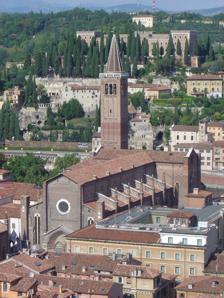
Building: Sant'Anastasia, Verona
Country: Italy
Year built: 1400
Church in Verona, Italy Church in Veneto, Italy Basilica of Saint Anastasia Basilica di Santa Anastasia View from the Torre dei Lamberti Location Verona , Veneto , Italy Denomination Catholic Website https://www.chieseverona.it/it/le-chiese/la-basilica-di-santa-anastasia History Dedication Peter of Verona Consecrated 1471 Architecture Style Gothic Groundbreaking 1290 Completed Unfinished Administration Diocese Roman Catholic Diocese of Verona The church of San Pietro da Verona in Santa Anastasia , better known as the basilica of Santa Anastasia , is an important Catholic place of worship that stands in the heart of the historic center of Verona ; it is located at the end of the decumanus maximus of the city in Roman times, near the point where the wide meander of the Adige river is crossed by the Ponte Pietra , where the two main traffic routes of the city, road and river, gravitate. It is the largest, most solemn and representative church in Verona, a reflection of a lively moment in the city's life, when the expansion and consolidation of political and economic institutions allowed the community, in synergy with the Scaliger rule, the Dominican clergy and the Castelbarco family, to make a considerable financial effort to build this important temple, a symbol of their power. The church represented the most important Gothic period for Verona. In the years immediately following its construction, it became a point of reference on which the designs of several other religious buildings were based, especially thanks to some innovations that St. Anastasia introduced into the plan, with the development of a wide transept and the articulation of the apsidal area into four chapels on either side of the presbytery , where the high altar is located, to the wall structure entirely in brick and to the new type of bell tower. The façade is unfinished, except for a majestic Gothic mullioned doorway that leads to a large interior divided into three naves by monumental cylindrical columns. On either side of the two naves are a series of chapels and numerous altars, the most famous of which is the Fregoso altar by Danese Cattaneo , praised by Giorgio Vasari . In addition, it is possible to admire paintings and frescoes by famous masters of Veronese painting and beyond, such as Pisanello , Altichiero , Liberale da Verona , Stefano da Zevio , Nicolò Giolfino , Giovan Francesco Caroto , Felice Brusasorzi , Francesco Morone , Michele da Verona and Lorenzo Veneziano . The beginning of its construction dates back to 1260, when the Dominican friars , who lived outside the walls of the city, received from the Bishop of Verona, Manfredo Roberti, the land on which to build the new church and convent. The construction of the great building began in 1290 and it took a very long time: it can be said that it was finished only in the 1440s, although the basic structures were already finished in the third decade of the previous century. The basilica was consecrated on October 22, 1471 by Cardinal and Bishop of Verona Giovanni Michiel , but minor works continued for more than two centuries, never reaching the completion of the main elevation. When the Dominican Order was suppressed in 1807, the temple was entrusted to the secular clergy , while the adjacent convent, now abandoned, later became the site of the Istituto Maffei . The basilica is the seat of a parish included in the vicariate of the center of Verona. Origins of the name The Basilica of St. Anastasia takes its name from a pre-existing Arian church from the Gothic period, dedicated by Theodoric to Anastasia of Sirmium . The church was later incorporated into another church building, dedicated to St. Remigius , from the Frankish period. The present basilica is named after the co-patron saint of Verona, St. Peter , a Dominican martyr who was killed on April 4, 1252, not far from Monza . The people of Verona have always called it by its former name, and so it is unanimously known even outside the city limits, because of the pre-existing church. History Origins View from the north in a print from 1877 It is believed that on the site of the present religious building there were already two Christian churches in Lombard times , built, according to tradition, at the behest of the Ostrogothic king Theodoric : one dedicated to St. Remigius and the other to St. Anastasia , a martyr of the persecution of the Christians under Diocletian , whose cult had spread from Constantinople to Verona around the 8th century. The site chosen overlooked the ancient decumanus maximus of Roman Verona, the urban extension of the Via Postumia . The earliest news of this first construction is contained in a diploma dated October 2, 890, issued by the King of Italy Berengar I , in which reference is made " ad ecclesiam Sanctae Anastasiae " about the city of Verona. After this testimony, there is no further documentation for a long period of time, and a second mention is found only in a deed dated May 12, 1082, concerning a donation in favor of Anastasius, " archipresbyter, custos et rector " of the church of Santa Anastasia, of a courtyard, a wine press and vineyards in Illasi , near the church of Santa Giustina. [ note 1 ] A subsequent decree of 1087 lists the many possessions the church had in the Verona area. Sources show that the collegiate of religious who worked in the church in the 12th century was very numerous and important, so much so that there are several documents that mention the priests at their head: for example, a contract informs that a certain Bonseniore held the office of archpriest in March 1114, while a few decades later Pope Alexander III issued a decretal to Theobald and the clerics of Santa Anastasia in Verona. A testament dated June 27, 1226, in which a certain Ricerio, a miller, bequeathed ten soldi for works " ad porticalia Sancte Anastasie ", suggests that the building was renovated at that time. These ancient sources do not reveal anything about the architecture of this early building, except that it had a choir, that there was a rectory on the outside, and that a portico had been built. Some historians believe that part of the wall of the Chapel of the Crucifix is a remnant of the ancient building, but this claim remains controversial. Arrival of the Dominicans and start of construction View from the east in a 1903 woodcut The arrival of the Dominicans in Verona can be dated between 1220 and 1221, when they served in the church of Maria Mater Domini, a building demolished in 1517 that stood near the Rondella della Baccola , just outside Porta San Giorgio . The Veronese congregation, which enjoyed an excellent economic situation due to donations, had built a convent so large that in 1244 it hosted the General Chapter of the Order. Their importance was such that in 1260 the Bishop of Verona, Manfredo Roberti, decided that they should settle in the city to build their own convent and church, to be dedicated to their confrere Saint Peter of Verona , martyred in 1252 and canonized by Pope Innocent IV . For this purpose, one third of the one thousand five hundred Veronese lire obtained from the sale of Maria Mater Domini to the nuns of San Cassiano was used to buy the land around the ancient Santa Anastasia and to finance the first construction works. Although a document dated March 20, 1280, which reads " in domo ecclesie sancte Anasasie " shows that the Dominicans were already involved in the new project, it took about thirty years after the abandonment of Maria Mater Domini before the actual construction began. It is probable, however, that even though the construction of the basilica had not yet begun, the construction of the monastery had begun in the meantime, and in the 80s it took on an essentially definitive character, modified only by some transformations that took place between the 14th century and the first half of the 15th century. The complex had four cloisters, the largest of which was called the "Cloister of the Dead" for its particular use, and several service rooms, including dormitories, the refectory, the studium with its library, and the main chapter. Construction of the new and current basilica began in 1290, at a time when traditional Romanesque architecture was being abandoned in favor of Gothic , the style in which the building was designed, and the Dominicans received a land grant from Bishop Pietro I della Scala, dated April 2, 1292, to widen the entrance to the church and open up the view. [ note 2 ] In the first years, work on the building continued apace, supported by numerous donations and legacies, especially from members of the Della Scala family, such as Alberto I , who left a thousand Veronese lire , Cangrande II and Cansignorio . To commemorate these donations, the coat of arms of the Della Scala family was painted on both sides of the ogival triumphal arch that leads to the apse where the high altar is located. Ark of Guglielmo da Castelbarco, an important patron of the building Many consider Guglielmo da Castelbarco, [ note 3 ] a friend of Cangrande I , to have been an ardent supporter of the construction, so much so that in his will, dictated in Lizzana on August 13, 1319, he ordered that his remains be buried in the church and that a thousand Veronese lire be spent on its construction. To the left of the present church, above the portico that once led into the monastery, there is still his sarcophagus , probably the work of the stonecutter Rigino di Enrico. An analysis of the building's materials suggests that at the time of Castelbarco's death in 1320, the apses , the high altar, the transept , the perimeter walls at least to half their final height, and the lower part of the façade had been completed. Nothing precise is known about the identity of the architect who designed the building. Some scholars have proposed Castelbarco himself as the one who conceived the building's structure, but more careful and comparative studies with other buildings have revealed parallels with the church of San Lorenzo in Vicenza and the church of San Nicolò in Treviso , which have suggested the same author. Leaving aside the one that identifies him precisely as Guglielmo da Castelbarco, there are several hypotheses about the name of the architect: the most accepted, also supported by Carlo Cipolla, is the one that attributes the project to two Dominican monks, friar Benvenuto da Bologna and friar Nicola da Imola, authors of other buildings that have many elements in common with the plan of Santa Anastasia, but no documents have been found on the subject. Detail of the floor, begun in 1462 to a design by Pietro da Porlezza, with the coat of arms of the Dominican Order in the center. In the second half of the fourteenth century, the decline of the Scaliger rule had a negative impact on the construction work, which slowed down considerably, although it was partially alleviated by the continuous donations from private individuals, which made it possible to complete the works by the end of the century. Once political peace returned to Verona thanks to the devotion to Venice , the work was able to proceed more quickly: the construction site benefited from a papal bull that granted indulgences to anyone who contributed to the maintenance of the building, and the Podestà and the Captain of the People obtained from the Venetian Senate a reduction in the taxes related to the construction. Documents show that in 1428 the work on the roof of the church was well underway, although it was still partially uncovered, and the construction of the façade, which was to be made of stone, was being considered. On August 12 of the following year, a new papal bull ordered that the congregation of Conventual Dominicans at Santa Anastasia be replaced by Reformed ones. In 1462, Pietro da Porlezza, cousin of the architect Michele Sanmicheli , began to oversee the paving of the floor. From the consecration to the present day 1807 plan of the monastery of St. Anastasia, with the four cloisters still perfectly preserved The basilica was solemnly consecrated on October 22, 1471, by Cardinal and Bishop of Verona Giovanni Michiel , although the building site remained open for more than two centuries, during which time the side chapels were added, but the façade was never completed. Between 1491 and 1493, Master Lorenzo da Santa Cecilia made the chairs for the new choir; in 1498, the stained glass windows of the central rose window and the side windows of the façade were installed. Between 1509 and 1517, as a result of the upheavals following the War of the League of Cambrai , Verona came under the control of the Holy Roman Empire , and it was in Santa Anastasia that the ceremony of submission to Emperor Maximilian I was held. When the city returned to the rule of the Serenissima , in 1522 the frames of the panels decorating the pilasters of the main door were laid, in 1533 the square in front of it was paved, and at Easter 1591 a telamon by Paolo Orefice was placed to support the stoup . Current appearance of St. Anastasia A plaque in the adjacent convent commemorates the visit of Pope Pius VI , who, returning from Vienna where he had met Emperor Joseph II , stayed in Verona from the evening of May 11, 1782 until the morning of May 13. Since the Bishop of Verona, Giovanni Morosini, was absent that day, the Pope stayed in the Dominican convent and, before leaving for Rome, celebrated Mass in Santa Anastasia. On March 19, 1807, at the behest of Napoleon , the Dominican Order was suppressed, thus ending its presence in St. Anastasia, where it had served for almost five centuries. It was then entrusted to the diocesan clergy and became a parish with the benefice of Santa Maria in Chiavica . A similar fate befell the adjacent convent, which, after its final closure, became the seat of the Istituto Maffei . Between 1878 and 1881, the building underwent an intensive restoration, during which the bell tower was consolidated, some of the marble of the main door was replaced and the altars of the chapels were repaired. Some of the paintings were also restored, although the results were not always satisfactory. In 1967 a new restoration intervention, which lasted throughout the 1970s, led to much more satisfactory results, while in 1981 the restoration concerned the frescoes of the Lavagnoli Chapel. In 2010 a new extensive restoration was completed, involving the entire basilica, and is considered one of the most important interventions ever carried out on a Veronese monument . Description Exterior View of Piazza Santa Anastasia, overlooked by the Ark of Castelbarco and the Church of San Pietro Martire. The exterior of the temple represents a fine example of Veronese Gothic architecture with Renaissance elements. The unfinished façade is characterized by various elements, among which a wide portal framed by a pointed marble arch , a central rose window and two biforas at the level of the aisles. On the extreme sides there are two buttresses that rise above the eaves line and are repeated on both sides up to the transept , where they are surmounted by hexagonal pinnacles whose function is to relieve the thrust of the vaults. The lateral elevations are divided in height into two architectural registers, corresponding to the wall of the aisle (the lower register) and the protruding part of the nave (the upper register): the lower sector, in addition to the buttress with pinnacle just described, is characterized by the protruding volumes of the chapels and high mullioned windows, partly closed. The upper sector has a series of oculi that allow light to enter the nave. On the façade of the right transept, there is a high trifora and, higher up, a large polylobate Gothic rose window. In the apsidal structures, also characterized by imposing buttresses, there are ogival windows. The eaves are decorated with Lombard ogival bands , from which the roofing of the building starts: the one that covers the nave, the transept and the choir is gabled , while the one that covers the aisles is single-pitched; the central apse is covered with a five-pitch hip roof . On the left, looking at the façade, there is the sepulchral ark where Guglielmo da Castelbarco lies, placed above an archway leading to an inner courtyard (of the present Music Conservatory). This is the earliest example of a monumental ark, known as a "canopy ark", which would inspire and be followed a few years later by the Scaliger Tombs , where the Della Scala family, princes of Verona in the 14th and 15th centuries, are buried. Behind the ark, there are three other early medieval arks of fine workmanship. Also on the left, next to Piazza Santa Anastasia, is the church of San Pietro Martire, used by the Dominicans during the construction of Santa Anastasia and now deconsecrated. Facade The unfinished facade The Dominican church is similar in structure to the Venetian Basilica of Saints John and Paul , which belongs to the same order and was built almost at the same time. The tiered façade, unfinished [ note 4 ] and mostly in brick, is divided into three bands corresponding to the interior naves. The central band is characterized at the top by a simple rose window , also unfinished, with an outer circular section and an inner part divided into six sections by means of two vertical supports. The mullioned portal dates back to the first half of the 15th century and belongs stylistically to the early Renaissance architecture , with strong Gothic elements. The lower part is occupied by the portal divided into two sections, surmounted by two ogival arches, the whole framed by the Gothic portal, spread by a series of five overlapping pointed arches. The arches are supported by five tall, light ornamental columns in red, white and black marble, the same colors found in the interior floor. The Gothic portal with the frescoed lunettes The main lunette has a representation of the Holy Trinity with the figures of St. Joseph and the Virgin Mary on either side. The Father is seated on a Gothic style throne with the crucifix between his knees and Christ at his side with a dove on his head. The figure is completed by a pair of angels above the Trinity. In the two smaller lunettes, the Bishop leads the people of Verona with the city's banner, and in the other, St. Peter the Martyr leads the friars with the black and white banner of the Dominicans. These frescoes seem to be largely lost today, despite a not very successful retouching during the restoration of 1881; the art historian Adolfo Venturi has recognized in these paintings the influence of the school of Stefano da Zevio , attributing them to some of his pupils. Statue of the Virgin and Child, placed above the central column of the portal The smaller arches rest on the architrave of the portal, which is decorated in bas-relief with six representations in chronological order of the life of Christ: the Annunciation, the Nativity, the Adoration of the Magi, the Way to Calvary, the Crucifixion and the Resurrection. On either side of the architrave are two statues, the left one of St. Anastasia and the right one of St. Catherine of the Wheel . In the center of the architrave, above the elegant column that divides the two doors and rests on a shelf, there is a statue, larger than those on either side, depicting the Virgin and Child of the Venetian school. The dividing column has three high reliefs on the front and two sides. Opposite is St. Dominic, with the star under his feet; on the left, St. Peter the Martyr, preaching to the crowd, with the sun below; and on the right, St. Thomas, towering above the moon, holding the Book of the Doctors of the Church, while instructing a young monk. Panel with the martyrdom of St. Peter. It has been suggested that the entire portal, like the floor, could have been made by Pietro da Porlezza in 1462. In support of this, Alessandro Da Lisca has observed that the marble work is so intimately connected to the interior that it forms a single work, like the terracotta protruding section, which in turn is inextricably linked to the wall of the church itself. Therefore, the wall, the protruding section and the marble portal would all be works of the 15th century. Contrary to what must have been the original plan, only two marble panels were placed on the façade, more precisely on the pilaster to the right of the portal, where they represent, in the first, the preaching of St. Peter the Martyr and, in the second, his martyrdom. Of the four pillars, only the first three, from the left, have two inscriptions on each of them. [ note 5 ] The first, fourth and sixth inscriptions refer to the miracles performed by the Saint, while the fifth refers to his martyrdom, so that the panels actually made correspond to the fifth and sixth inscriptions. These panels with their frames, which can be dated to the 15th century or the beginning of the next, were supposed to form a large framework that would have kept the existing portal intact. Finally, on either side of the central gable, there are two rows characterized by the long stained glass mullioned windows that run through the entire wall partition, closed outwardly by two buttresses. Bell tower Detail of the belfry and the roof of the bell tower. Near the left arm of the transept , at the top of the first apsidal chapel on the left, rises the imposing bell tower , of which little is known about its history. Seventy-two meters high and divided into six orders by white stone string courses , the Gothic tower has a pilastered shaft with recurring Lombard band decorations. The shaft of the bell tower ends in a belfry with four splayed triforas , one on each side, divided by columns with shaft, pedestal and capital of Tuscan order , and a balustrade of small white stone columns of elegant workmanship. From here, in turn, rises a conical spire in terracotta, intersected by slender white stone ogives . The style of the construction dates it to the 15th century, but it is possible that it was begun even earlier, at the same time as the apse . There is a document, now lost, dated January 15, 1433, by the notary Antonio of Cavagion (today Cavaion Veronese ), according to which the Dominican monks sold a house for 50 ducats and used the proceeds "for the construction of the bell tower". On three small stones set in the sides of the bell tower, the following inscription is carved in 15th century characters: "CHRISTUS REX | VENIT IN | PACE DEUS | ET HOMO | FATUS EST". According to the historian Ignazio Pellegrini, in 1555 the bell tower was struck by lightning and had to be restored. A similar event occurred in the following century, in 1661, forcing the Dominicans to spend two hundred ducats to repair the damage. The first five bells, in place since 1460, were in the key of Mi♭ minor and were recast several times over the centuries; the present concert was cast on August 12, 1839, by the Cavadini family "who had their furnaces at Bernarda, in Contrà de S. Nazar" and is in the key of C#. It also consisted of five bronzes weighing more than 45 quintals (15.61 - 10.89 - 7.85 - 6.41 and 4.52 quintals), which were tested on September 2 of the same month and consecrated the next day by Bishop Giuseppe Grasser. The Cavadini firm was again responsible for the production of an additional bell, called " sestina ", weighing about 3.13 quintals, which was added on May 31, 1840, to which three more bronzes (2.43 - 2.07 and 1.42 quintals) from the church of Santa Maria in Chiavica were added in 1923, bringing the total to nine. [ note 6 ] The Bell School of Santa Anastasia, founded in 1776, was the leading exponent of the art of Veronese bell ringing , and the names of the masters Pietro Sancassani and Mario Carregari are associated with it. Interior Plan of the church. 1. Fregoso Altar; 2. Manzini Chapel; 3. Bonaveri Chapel; 4. Pindemonte Altar; 5. Mazzoleni Altar; 6. Chapel of the Crucifix; 7. Centrego Altar; 8. Cavalli Chapel; 9. Pellegrini Chapel; 10. Presbytery; 11. Lavagnoli Chapel; 12. Salerni Chapel; 13. Sacristy and Giusti Chapel; 14. Chapel of the Rosary; 15. Organ; 16. Miniscalchi Chapel; 17. Altar of St. Raymond of Penyafort; 18. Faella Altar; 19. Boldieri Chapel. The interior seen from the nave towards the presbytery The interior of the church, rich in works of art, is divided into three naves covered with cross vaults . The naves are separated by two sets of six cylindrical columns in white and red Verona marble with Gothic capitals . The two pairs of columns behind the high altar bear the coat of arms of the Castelbarco family of Avio , with its rampant lion : the Trentino family was one of the most generous donors to the construction of the building, and in particular Guglielmo di Castelbarco, former podestà of Verona, wanted to tie himself to the basilica by building the aforementioned funerary ark on the side of Piazza Santa Anastasia, a precursor of the Scaliger Tombs . The interior seen from the nave towards the counter-facade The floor plan is organized in the form of a Latin cross , thus presenting a large transept in front of the choir. The large apsidal area is divided into five apses , separated by plastered and frescoed Gothic pilasters ending in capitals. The central apse contains the presbytery and the high altar, while the side apses contain noble chapels, from right to left those of the Cavalli, Pellegrini, Lavagnoli and Salerni families. The walls of the longitudinal arm of the basilica are largely frescoed and enriched with altars, chapels and funerary monuments of illustrious Veronese citizens; as soon as one enters, on the wall to the right of the main entrance, there is a bust of Bartolomeo Lorenzi, a Veronese poet, placed at the behest of Ippolito Pindemonte , Marcantonio Miniscalchi, Silvia Curtoni Verza and Beatrice d'Este . The interior receives sunlight through large windows and a rose window placed above the portal. Ribbed cross vaults of the nave The floor is still the original one, supposedly made by Pietro da Porlezza in 1462. It is made of marble in three colors: white Istrian , black basanite , recalling the robes of the Dominicans, and red, recalling that the church is dedicated to St. Peter the Martyr of Verona. The most elaborate parts are found in the nave and the transept, and in the center of the latter there is a rose window with the black and white rayed shield, the symbol of the Order. Neither the ancient chapels nor the sacristy show any traces of the ancient floor. Also traditionally attributed to da Porlezza is the red Veronese marble stoup located near the side entrance. Stoup by Paolo Orefice Stoup attributed to Gabriele Caliari Two characteristic elements of the interior are the stoups, next to the first columns, supported by statues of two mustachioed hunchbacks, the first with his hands on his knees and the second with one hand on his head, in a pose expressing concern. The hunchback on the left, placed in 1491, is attributed to Gabriele Caliari, father of Paolo known as the Veronese ; the second (also called Pasquino, because he entered the Basilica on Easter Sunday 1591), believed by many to be the work of Paolo Orefice, is made of red Verona marble. In the fifth bay of the left nave there is a pipe organ built in 1625 in Baroque style, with a balustrade and gilded columns. The mechanical part was made by Giovanni Cipria from Ferrara, while the wooden part was made by Andrea Cudellino. Domenico Farinati restored it in 1937, reusing the 16th-century case and choir, while in 1967 it was overhauled and electrified by the Organaria di Padova. The instrument has tubular-pneumatic action and has two 61-note manuals and a 32-note concave-radial pedal; it has 30 stops , including two mechanical ones. Organ case in the chancel Phonic arrangement I - Grand Organ Principal 16' Principal 8' Claribel 8' Vox Humana 8' Bourdon 8' Dulciana 8' Flute 4' Octave 4' XV 2' Mixture 4 rows Trumpet 8' II - Swell Organ Bourdon 16' Principal 8' Viola 8' Voix Céleste 8' Flute 8' Flute 4' Octave 4' Nasard 2.2/3' Flageolet 2' Hautboy 8' Pedal Contrabass 16' Sub Bourdon 16' Bourdon 8' Octave 8' Bass 8' Violoncello 8' Gamba 8' Trumpet 8' Apsidal area The area beyond the transept is divided into five apses where four chapels and, in the central one, the chancel with the high altar are located. They are described below from right to left. Cavalli Chapel (8) Cavalli Chapel, fresco depicting the Adoration of the Virgin, by Altichiero The Cavalli Chapel, on the right side of the apse, is dedicated to St. Jerome , but was originally named after St. Geminianus ; it is first mentioned in a document concerning a donation made by Giacomo, Nicolò, and Pietro, nobles of the Cavalli family, in 1375. On the right is the Adoration , the only certain work by Altichiero in Verona, [ note 7 ] who perhaps painted it after his return from Padua , just before 1390, although some scholars date it to 1369 on the basis of a document found in the Veronese archives. In the painting, which represents an ancient feudal tribute, noble knights kneel before the throne of the Virgin placed in a Gothic temple. The painted arches show the noble coat of arms of the Cavalli family on the keystone . Below the fresco is the tomb of Federico Cavalli, made of red Veronese marble and enriched by a lunette containing a work by Stefano da Zevio from the first half of the 15th century. On the listel of the marble case, which is divided on the exposed sides, is an inscription as follows: “S. NOBILIS 7 EGREGII VIRI FEDERICI . 9 EGRE | GII VIRI DNI NICOLAI DE CAVALIS SVORVMQ . HEREDVM QVI SPIRITVM REDIDIT ASTRIS - ANO DNI M . CCC. LXXXX | VII MENSIS SEENBRIS." The walls are also decorated with other frescoes: The Virgin and Child , St. Christopher , and the most valuable one, the Miracle of St. Eligius of Noyon , all three attributed to Martino da Verona , a painter who died in 1412. On the left is the fresco of the Baptism of Jesus , attributed to Jacopino di Francesco, a Bolognese painter of the first half of the 14th century, considered one of the fathers of Po Valley painting. The altar is adorned by an altarpiece painted by Liberale da Verona , in a richly carved and gilded frame. Pellegrini Chapel (9) See also: Pellegrini Chapel (Santa Anastasia) and Saint George and the Princess Pellegrini Chapel The Pellegrini Chapel, to the right of the apse, belonged to the family of the same name, an important Veronese family that was ennobled by the Della Scala dynasty. The chapel is most famous for containing what is considered Pisanello 's masterpiece, S. George and the Princess , frescoed on the outer wall above the entrance arch between 1433 and 1438. In this work, the late Gothic painter, who worked in the court society, evokes with a sharp and elegant technique a fabulous and chivalrous world. Also noteworthy are the 24 terracotta reliefs by Michele da Firenze, dated 1435, depicting various subjects, including scenes from the life of Christ , figures of saints and the patron Andrea Pellegrini. Inside, leaning against the left wall of the chapel, there is a marble sarcophagus, decorated with the noble insignia of the Pellegrini family and decorated with sculptures, in which Tommaso Pellegrini, who enjoyed special favor at the Scala court, is buried. On the upper listel there is an inscription in a single line that reads: "SEPVLCRUM NOBILIS VIRI. D. TOMAXII DE PEREGRINIS ET SVORVM HEREDVM QVI OBIT XVI IVNII MCCCLXXXXII". The architectural design is attributed to Antonio da Mestre, while some of the frescoes, particularly those depicting Pellegrini kneeling before the Virgin and Child and various saints, are attributed to Martino da Verona . Also on the left is the tomb of William of Bibra, German ambassador of Frederick III to Pope Innocent VIII , who died in Verona in 1490 on his return from a diplomatic mission in Rome. Presbytery (10) The presbytery with the high altar The presbytery is raised a few steps above the rest of the basilica and occupies the entire area of the high apse , preceded by a square bay covered by a cross vault ; on the right wall is the Last Judgement , attributed to Turone di Maxio , while on the left wall is the monument to Cortesia Serego, a condottiere in the time of the Scaligeri . The high altar , dedicated to St. Peter the Martyr , is made of light yellow marble and was built and consecrated in 1952; previously it was made of a red stone that was later placed at the base of the modern altar. In the center of the altar is a simple marble tabernacle , placed on March 22, 1529, at the behest of Alessandro dal Monte, who paid for it; above it is a large painted wooden crucifix. The apse is polygonal and is lit by five high arched monoforas , closed by polychrome stained glass from 1935, depicting, from left to right, St. Thomas , St. Catherine of Siena , St. Peter the Martyr , St. Rose of Lima and St. Dominic de Guzmán . The central monofora was temporarily closed because an altarpiece depicting the titular saint, which no longer exists, was placed above it. On the triumphal arch is the coat of arms of the Della Scala family, who contributed significantly to the financing of the construction of the apse. Monument to Cortesia Serego Monument to Cortesia Serego To the left of the presbytery is the monument to Cortesia Serego, an interesting work for its mixture of sculpture and painting. The cenotaph consists of a central core in which the figure of Cortesia on horseback, wearing armor and holding the staff of command, stands out. Horse and rider are placed above the sarcophagus, which is divided into seven niches, five at the front and two at the sides, and the whole is set within a heavy stone curtain. Above the curtain are the coat of arms of the Serego family and the figure of the Archangel Gabriel. The monument rises from a panel bordered by a flowering branch and is well integrated with the other representations inserted in the large frieze in shades of grey that frames the scene, the latter characterized by the presence of noble coats of arms and heads of Roman emperors; among the representations just mentioned, in the center of an elaborate urban setting, there is an Annunciation inserted in a mandorla , in which the Eternal Father finds space surrounded by a cloud of angels, while below are the two Dominican Saints Peter and Dominic , surmounted by two angels bearing their symbols. The base of the monument represents a frescoed velarium reminiscent of a millefiori tapestry. The work was commissioned by Cortesia Serego's son, Cortesia the Younger, who wrote a will in 1424 in which he asked to be buried and commemorated with a monument in Santa Anastasia, although in 1429, in a new document, he wrote that the monument erected would be in memory of his father. It was probably sculpted by a Tuscan who had moved to Veneto for years: Pietro di Niccolò Lamberti, but some authors attribute its execution to Nanni di Bartolo , while the frescoed part could be by Michele Giambono , a Venetian artist. Lavagnoli Chapel (11) Lavagnoli Chapel, with the fresco cycle Crucifixion and Blessing St. James and Apotheosis of the Lavagnoli Family , attributed to Gian Maria Falconetto . The chapel is dedicated to St. Anne , although until the 15th century the titular saint was St. John the Apostle ; the earliest record dates from a testament dated January 19, 1480, in which a canon arranged to be buried there. [ note 8 ] Inside, leaning against the right wall, is a sarcophagus containing the remains of Angelo and Marsilio Lavagnoli, adorned on the sides by two children holding the noble insignia of the Lavagnoli family, which had acquired ownership of the chapel in 1480. On the sarcophagus is carved in Roman characters an inscription that reads: "ANGELO, LAVANEOLO, AVO, MARSILIOQ. / PATRI. EX. VTRIVSQ. TESTAMENT / ANGELVS, ET IOANNES FRES. LAVA. / F. C. M. D. LXXX." The chapel originally had a Baroque altar, now lost, as well as the altarpiece by Francesco Fabi, which was moved to the Giusti Chapel. The extensive restoration of the complex, carried out between 1879 and 1881, also affected this chapel: the Baroque altar in the center of the chapel was removed, but the old large windows were reopened to allow light to enter the interior. The restoration also made it possible to rediscover some of the frescoes that decorated the side walls: those on the right were almost completely destroyed to allow the construction of the Lavagnoli funerary monument, while those on the left were preserved. These are a cycle of frescoes intended to celebrate the power of the family, depicting episodes from the life of St. John the Evangelist , interspersed in the center of the left wall with a Crucifixion and a Blessing St. James and the Apotheosis of the Lavagnoli family . The latter are the work of a young Gian Maria Falconetto (who probably painted himself), while the rest of the cycle is by an unknown author, although the clear Mantegnesque origin of the paintings has allowed attribution to Francesco Benaglio or Michele da Verona . Salerni Chapel (12) Salerni Chapel, with the sarcophagus of Giovanni Salerni and frescoes by Stefano da Zevio The chapel was designated as his burial place in the testament of Giovanni Salerni, a member of a wealthy Verona family, written on October 25, 1387. His father Dolcetto had already ordered his burial penes ecclesiam Sancte Anestaxie . Later the chapel passed to the Arte dei Molinari e dei Mugnai and then to the Dominican convent. On the left, there is a funerary monument, built in a style that can be dated to the end of the 14th century, which contains the remains of Giovanni Salerni, founder of the Veronese branch of the family, who arrived in the city after being expelled from Pistoia , as the epitaph states; at the top of the pointed arch there is the coat of arms of the Salerni family, surmounted by a helmet. The chapel preserves a series of frescoes painted between the end of the 14th century and the first half of the next. On the left are votive paintings by Stefano da Zevio , while on the right are others attributed to Bonaventura Boninsegna, a disciple of Giotto , including the Virgin among the Saints ; at the far end on the right is another votive fresco by Giovanni Badile , namely St. James presenting a member of the Maffei family to the Virgin . This chapel also underwent a major restoration during the nineteenth century, when the old windows were restored and the murals were cleaned and freed from the plaster that covered them. Right aisle Listed below are the altars and chapels located on the right aisle, from the entrance to the apsidal area. Fregoso Altar (1) Fregoso Altar, made by Danese Cattaneo The first altar encountered, on the right wall of the nave, is the Fregoso Altar. Dating from 1565, it stands where the Chapel of Santa Croce once stood, the first site of the tomb of Giansello da Folgaria. The altar, dedicated to the Redeemer (hence also known as the "Altar of the Redeemer"), was built in memory of the captain of the Venetian army, the Genoese Giano II Fregoso , who died in 1525, and was commissioned by his son Ercole to the Carrarese sculptor Danese Cattaneo , a disciple of Sansovino . Some scholars have suggested that the design and contours of the artifact were provided by Andrea Palladio , a friend of Cattaneo's, but debate on the matter has not reached a unanimous resolution. The altar was also celebrated by Giorgio Vasari in his most famous work, Le Vite . [ note 9 ] He also provides a detailed description of the altar, focusing on the family coat of arms placed on the pediment , marked with the motto " potius mori quam scedari " and adorned with two putti . The configuration of the altar resembles that of a triumphal arch with four free-standing columns of Corinthian order . Between the two columns on the left is a statue representing the condottiero , while on the right is another representing Military Virtue . The central statue, set in an aedicule , represents Christ the Redeemer , and on the pedestal is carved an inscription attesting to the authorship of the work by Danese Cattaneo: "ABSOLVTVM OPVS AN DO M D LXV DANESIO CATANEO CARRARIENSI SCVLPTORE ET ARCHITECTO". Above the entablature , there were two other statues with allegorical themes: Fame and Eternity . In front of the altar, the family tomb was excavated, surmounted by an oval stone on which the following epigraph was engraved in a single line: "HERCVLES FREGOSIVS IN QVO SVA POSTERORVMQ HVMANARENTVR OSSA M. P. C." On the wall is a herm set in memory of Abbot Bartolomeo Lorenzi. Manzini Chapel (2) Manzini Chapel, with the altar dedicated to Saint Vincent Ferrer The altar is dedicated to Vincent Ferrer , one of the most important Dominican saints, and is therefore called the "Ferrer altar." Its construction was ordered by Gian Nicola del fu Bartolomeo "da Manzinis" in his will of October 15, 1482, in which he also ordered the construction of his tomb, to which he assigned an annual dowry of 25 lire. The altarpiece depicting St. Vincent Ferrer resurrecting a child is the work of Pietro Rotari , while the surrounding band is the work of Pietro da Porlezza, who took on the task around September 1485. Around it are frescoes attributed to artists of the Mantegna school. Among the subjects depicted in the niches are St. Andrew , St. Lawrence the Martyr and St. Thomas Aquinas , in the center are devotees at prayer and above, in the lunette , saints surrounded by angels. At the top, forming a frame around the lunette, are profiles of Caesars and effigies of biblical figures. According to the will of Gian Nicola's widow, the altar was originally adorned with the noble coats of arms of the Manzini and Maffei families and was dedicated to the Holy Trinity. Inside is the sarcophagus, the work of an anonymous sculptor, of the Corsican Francesco Maria Ornano, a member of the Ornano family, who died in Vicenza in 1613. In 1700, the heirs of the family gave it to the devotees of St. Vincent, who later commissioned the Rotari altarpiece. On the right of the altar, on a wall, there is a small monument to Vincenzo Pisani, podestà of Verona in the second half of the 18th century, made by Giovanni Angelo Finali to a design by Adriano Cristofali . Bonaveri Chapel (3) Bonaveri Chapel Also known as the "Bevilacqua-Lazise Altar", or the "Altar of the Immaculate Conception", it was originally dedicated to Mary Magdalene and was owned by the Bonaveri family, together with the associated tomb, as it was built with the bequest of Pietro Bonaveri. On August 3, 1590, the convent sold it to Ottavio and Alessandro Bevilacqua for 300 ducats , and the Bonaveri coat of arms was replaced by that of the Bevilacqua family. The bas-reliefs in the vault date from the late 15th century, while the lunette fresco is by Liberale da Verona , set in a curved tympanum . The sculptural group of the altar of the Immaculate Conception , Immaculate Conception with St. Anthony of Padua and St. Joseph , is a work traditionally attributed to Orazio Marinali of Bassano and was brought here in the early 19th century from the Oratory of the Conception in the former church of Santa Maria in Chiavica ; the jambs and the arch are in marble with very fine carvings of the 16th century, possibly the work of Pietro da Porlezza. On the sides of the chapel are frescoes by Liberale da Verona (c. 1490), rediscovered and restored in the late 1960s. In these paintings, done in grisaille technique, there are five figures of saints (on the left and from above Peter the Apostle , Peter the Martyr , Lucy , on the right Paul and Dominic ) and two with an unknown subject, all placed at the side of a lunette in different registers, in which there is a Pietà surmounted by the large painting of the Chorus of Angels . Pindemonte Altar (4) Pindemonte Altar; the altarpiece is by Giovan Francesco Caroto Dedicated to St. Martin , it was built in 1541 at the behest of Flavio Pindemonte, as can be seen from the inscription on the family tomb on the right wall: "FLORIVS PINDEMONTIVS || NOBILITATE PRAEFVLGENS || JOANNI VENETORVM || MILITVM DVCTORI || INCLITO AC DESIDERATO || CARISS. FRATRIBUS || AEDEM HANC POSVIT || CVM SEPVLCRO || M D XLII." The altar, an imitation of the front of the Gavi Arch , a Roman monument in Verona, was made by a stonecutter whose name is known only as Francesco. The large red marble sarcophagus in which the Bishop of Verona, Pietro della Scala, was buried, with a cross carved in relief, serves as an altar. In 1828, the poet Ippolito Pindemonte was also buried in the same altar, together with his family members Fiorio and Giovanni. The altarpiece, a late work by Giovan Francesco Caroto dated 1542, depicts St. Martin giving his cloak to a poor man, with the Virgin in glory , in which one of the famous sunsets by the Veronese painter can be seen. [ note 10 ] Caroto was a pupil of Liberale da Verona , from whom he derived formal and chromatic tendencies, but he was also influenced by Mantegna ; his brother Giovanni collaborated with the historian Torello Saraina on a work aimed at rediscovering the city's antiquities, which suggests his contribution to the inspiration of the stonecutter for the Roman arch. On the sides, in niches surmounted by an entablature, are two statues of St. John the Evangelist and St. Dominic , dating from the 18th century, and on the wall is a small monument in honor of Isotta Nogarola . Mazzoleni Altar (5) Mazzoleni altar, with the altarpiece of Saint Rose of Lima , painted by Giovanni Ceffis. Also known as the "Altarpiece of Saint Rose of Lima", it is a Baroque altar considered by Carlo Cipolla to be of no particular historical or artistic importance, but recently reassessed. As indicated on a pedestal next to the Mazzoleni family coat of arms, the altar was made in 1592. On the right is the tomb of the family that commissioned it, built in 1602, where the brothers Giacomo, Bartolomeo and Francesco are buried. At first, in the 17th century, it was dedicated to St. Raymond of Penyafort , but by the middle of the next century it was named after St. Rose of Lima , who was beatified by Pope Clement IX in 1668 and was the first saint canonized in South America. The altar consists of two freestanding Ionic columns in red marble enclosing an aedicule surmounted by a curvilinear tympanum . It has been speculated that the architectural design is the work of Paolo Farinati or his workshop. The altarpiece was originally the one now in the altar of St. Raymond, begun by Felice Brusasorzi ; the present one, depicting the titular saint, is the work of the Veronese artist Giovanni Ceffis, who created it between 1668 and 1688. Behind the altar is a reliquary consisting of a series of crystal shrines. Chapel of the Crucifix (6) Chapel of the Crucifix. At the end of the right wall of the nave, just before the transept, there is a small chapel with a cross vault, entered through a semicircular arch . On the outside, there are decorations believed to date back to the 13th century, but which, according to the Veronese historian Simeoni, are not remains of the ancient church, [ note 11 ] a position not shared by all. Other authors, such as Carlo Cipolla, see in this chapel the remains of a 13th-century building that had nothing to do with the present structure, but which, for unknown reasons, had to be preserved: the former church of Santa Anastasia, a position not supported by any historical or architectural evidence. Returning to the interior, the chapel has a typical 13th-century layout: at the front, there is an arch and columns that are a fine example of 15th-century Veronese ornamental sculpture. Noteworthy are the elaborate sculptural details representing leaves, flowers, fruits and animals. Less rich in details is the sculpture of the monument, which is in an older style, closer to that typical of the 14th century. The sepulchral monument that now stands on the wall used to stand where the altar of Fregoso now stands. The inscription in 14th-century Gothic letters on the upper listel of the ark reads: "S.IOANNIS.DCTI.IANEXELLI.DNI.BERTOLDI.QUI.FVIT.FOLGARIDA.DE.CLAVICA.VERONE". The deceased buried here, Gianesello da Folgaria, wrote his will on November 10, 1427, and on that occasion he left bequests for the construction of the roof of the basilica, for the construction of a chapel and an altar. In addition to Gianesello's tomb, the chapel also contains the remains of Francesco Pellegrini, who oversaw its restoration in 1484. The Burial of Christ , made of painted tuff by Filippo Solari, is in the Gothic style. On the base there is a bas-relief carved with eight apostles. The wooden crucifix, hence the chapel's name, is a 15th-century work, while the altar was designed by Ludovico Perini in 1719, commissioned by Bartolomeo Pellegrini. The baptismal font is made of red Verona marble . Centrego Altar (7) Centrego altar, with the altarpiece by Girolamo dai Libri . The Centrego Altar (named after the family that commissioned it) was built between 1488 and 1502 in the Renaissance style , at the behest of Cosimo Centrego, as can be read from the inscription on the ark: "COSMAS CENTREGVS VIVES DICAVIT." Dedicated to St. Thomas Aquinas , it is located opposite the sacristy, on the right wall of the transept. To make it, part of the large central window of the transept had to be obstructed. It was probably built at the end of the 15th century, when the existing altar was enlarged. During the restorations of 1879-1881, the large window was partially reopened thanks to the demolition, as far as possible, of the wall that obstructed it above. The altarpiece, the Madonna with Child, St. Thomas Aquinas, St. Augustine and the donors Cosimo Centrego and Orsolina Cipolla , was painted in 1502 by the young Girolamo dai Libri . The altarpiece is set in a semicircular arch bordered by pairs of columns set on a pillar. Left aisle Listed below are the altars and chapels located on the left aisle, from the entrance to the apsidal area. Boldieri Chapel (19) Boldieri Chapel The Boldieri Chapel, also known as the "Altar of St. Peter the Martyr", dates back to the mid-15th century and is the first chapel encountered on the left side of the nave when entering from the main entrance. It was built at the behest of the nobleman Gerardo Boldieri, belonging to the Contrada of Santa Maria in Chiavica, who ordered that he be buried here. His ark was placed to the left of the altar. Below the cenotaph there is a plaque with an epigraph. The chapel has a large niche surrounded by a triumphal arch and richly decorated pilasters. Inside the large niche there is an altar from the 17th century, surmounted by an altarpiece in two orders; in the lower one, from the left, there are the statues of St. Sebastian , St. Peter the Martyr and St. Roch , while in the upper one there is the Madonna with Child . On both sides of the pilasters there are six other niches (three on each side) with statues of saints: on the right, from below, St. Vincent , St. John the Baptist , St. Christopher , while on the left, St. Dominic , St. Francis and St. Anthony the Abbot . Above the chapel is an entablature decorated with a frieze on which are placed three other statues: on the sides are two angels holding a shield and in the center a wooden crucifix with Our Lady and St. John , this time drawn, on the sides, all surmounted by a baldachin, also painted. In the conch there is a fresco of the Coronation of the Virgin . Faella Altar (18) Faella Altar Built in 1520 at the behest of Bonsignorio Faella, it was originally dedicated to St. George, while today the titular saint is Erasmus of Formia , a fourth-century Christian martyr. The material of construction is marble, mostly white, but with red and black inserts. On the architrave is carved in Roman characters the following inscription in two lines: "DIVO HERASMO BONSIGNORIUS FAELLA ET GEORGIVS || NEPOS EX FRATRVM TEST ET SVA PECVNIA P". On the friezes of the pillars (half on the left, half on the right) there is another inscription, from which it is possible to determine the year in which the altar was built: "AERE SVO MDXX. || BONSIGMORIVS". On the dados of the pedestals of the outer columns were carved the coats of arms of the noble Faella family, together with their own motto " incertum certius " ("nothing is more certain than the uncertain"). The remarkable altarpiece, painted by Nicolò Giolfino , depicts the Redeemer between Saints George and Erasmus , and on the wall is the tomb of Giuseppe Torelli, mathematician and man of letters from Verona, designed by Michelangelo Castellazzi and sculpted by Francesco Zoppi. Altar of Saint Raymond of Penyafort (17) Altar of Saint Raymond of Penyafort. The altar, formerly dedicated to St. Vincent of Saragossa , was later dedicated to St. Raymond of Penyafort , a Dominican saint. The altarpiece placed here was begun by Felice Brusasorzi and then completed by his pupil Alessandro Turchi ; the two painters depicted the Virgin with Saints Philip, James, Francis and Raymond . To the right of the altar, in front of the Miniscalchi altar, is the tomb of the mathematician Pietro Cossali , designed by Giuseppe Barbieri and made by the sculptor Antonio Spazzi. On the left, also set into the wall, is the tomb of the Veronese physician Leonardo Targa , also sculpted by Antonio Spazzi and designed by Luigi Trezza. Miniscalchi Chapel (16) Miniscalchi Chapel Also called the Chapel of the Holy Spirit, it belonged to the Miniscalchi family, originally from Lombardy , who came to Verona at the turn of the 14th and 15th centuries, during the Visconti's reign. The construction of the altar dates back to 1436, according to a design attributed to Pietro da Porlezza, while the material execution was carried out by a certain Mastro Agnolo; the historian Luigi Simeoni speaks of it as a "marvelous work of the Renaissance." The altarpiece, depicting the Descent of the Holy Spirit , is by Nicolò Giolfino , who signed and dated it in 1518. In the predella there is a painting of the Sermon of St. Vincent Ferrer , also by Giolfino, while the semi-dome , where a Pentecost is depicted, is the work of Francesco Morone with the help of Paolo Morando (the latter also known as " Il Cavazzola "). On the left is the tomb of Zanino Miniscalchi, [ note 12 ] progenitor of the Veronese branch of the family; the inscription is in Gothic characters and is placed under the family coat of arms. On the sides, between small columns with Corinthian capitals , are six niches (three on each side), each containing a statue of Saint Sebastian , Saint Francis , Saint John the Baptist , Saint Jerome , Saint Vincent Ferrer , and Saint John the Evangelist . Above, two side aedicules house statues of Saints Peter and Paul , while in the central gabled one is a blessing Christ . Before the floor was built, there was a chapel dedicated to the Holy Trinity. In the Liber Possessionum [ note 13 ] there is a record of a donation made " pro dote altaris Trinitatis ". Chapel of the Rosary (14) Chapel of the Rosary The Chapel of the Rosary was rebuilt starting in 1585 to celebrate the victory of Lepanto in 1571, in which the city of Verona had participated with three companies of soldiers. The name derives from the foundation of the "Society of the Rosary", a congregation created for the very purpose of honoring the victory, which undertook to build the chapel. According to the inscription on the inner façade of the doorway, the work on the chapel was completed in 1596 as far as the walls were concerned, [ note 14 ] while the completion of the marble covering had to wait until 1607. The project is attributed to the architect Domenico Curtoni, nephew and pupil of the Veronese architect Michele Sanmicheli , who conceived the work in the typical style of the 16th century with some Baroque additions, although the intervention of other designers has been proposed. The entrance to the chapel is through an Ionic arch with a frieze covered with spirals. The altarpiece above the altar depicts Our Lady of Humility with Saints Peter the Martyr and Dominic and the Offerers. The painting is unanimously attributed by critics of the second half of the twentieth century to Lorenzo Veneziano , a painter active in Verona in the second half of the fourteenth century. The Virgin in the center probably represents the first example of the diffusion of this subject also in Venetian lands, here depicted not in the more modest and "domestic" version typical of its introducer Simone Martini and his followers, but in that of the "majestic woman" first experimented by Bartolomeo da Camogli : although lactans and seated on the ground, she actually appears surrounded by angels in gilded monochrome, standing out against the red background. While the two saints are easily identifiable from the juxtaposed inscriptions and their attributes, the two donors are traditionally considered to be two reigning Scaliger spouses; depending on the interpretation, they could be identified as Mastino II della Scala and Taddea da Carrara, or Cangrande II della Scala and his wife Elizabeth of Bavaria. Composed in imitation of a triptych , it was probably originally leaned against the demolished choir screen of the church. Along the four edges there is a Marian invocation framed by a faux denticulated molding, the latter partially sacrificed by the folds of the canvas to fit the new altar. Previously thought to be a detached fresco and restored on canvas, the 2003 restoration confirmed that it was originally painted in tempera on linen, an extremely rare example of this technique in the 14th century. On the left wall of the chapel is an oil on canvas from the first half of the 17th century depicting Christ Praying in the Garden by Pietro Bernardi. On the right wall is The Flagellation of Christ , painted in 1619 by Claudio Ridolfi . The altar is made up of two groups formed by four composite columns, on which a tabernacle is placed. The lunette of the altar is decorated with the Coronation of the Virgin by Marcantonio Vassetti. On the pendentives, Giovan Battista Rossi created the Deposition in the 18th century, while the Annunciation and the Adoration of the Shepherds are attributed to Dario Pozzo and Biagio Falcieri , respectively. The dome is decorated with paintings by Marcantonio Bassetti depicting the Assumption and the Trinity . On either side of the altar are two marble statues by Gabriele Brunelli, Faith and Prayer (left and right, respectively). On the inner balustrade, made between 1627 and 1634, are four statues representing angels, carved by Pietro da Carniola. Giusti Chapel and sacristy (13) Entrance to the sacristy and the Giusti Chapel. On the side there are frescoes attributed to Boninsegna. On the left wall of the transept is the door to the sacristy , built in 1453 by the Giusti family to house their funerary chapel, which was placed at the back of the room. Before entering it, on the wall inside the church, one can see frescoes attributed to Boninsegna and three canvases depicting St. Cecilia , the Miracle of St. Hyacinth and the Deposition and St. Paul, St. Dionysius, Magdalene and devotees by Turchi , Farinati and Morone , respectively. After passing through the door, above it is an inscription in Roman characters commemorating the building of the sacristy. [ note 15 ] Also on the door is a large painting depicting the Council of Trent by Biagio Falcieri , a 17th-century painter. The sacristy and, at the back, the Giusti Chapel The chapel and the altar were renovated after more than a century and a half, in 1598, so that nothing remains of the original appearance, but it is known, thanks to the testament of Roberto Giusti of July 15, 1644, [ note 16 ] that the titular saint was Saint Vincent Ferrer from the beginning. On the frontispiece of the altar there is a brief dedicatory inscription: "DEO || B. MARIÆ VIR || AC VINCENTIO". A large plaque on the wall to the right of the entrance commemorates the reconstruction of 1598. The altarpiece was made by Felice Brusasorzi and depicts several saints with the Virgin and St. Vincent. On the floor, in the center of the chapel, is a triple tomb from the sixteenth century, in which each of the three stones is adorned with the Giusti family coat of arms, which also appears, painted or carved, in many other places in the sacristy. In the center of the sacristy there is another tomb dating back to 1793. The two large stained glass windows, still well preserved thanks to a restoration in 1969, are of great value, being dated around 1460, making them the oldest found in Verona, characterized by the colors white, green and red, with simple ornamentation and without figures. See also Monuments of Verona Churches of Verona Roman Catholic Diocese of Verona Pellegrini Chapel (Santa Anastasia) Notes ^ "In finibus comitatus Veronensi, in loco et funde Ilasce, prope eclesia sanctae Iustinae". In Cipolla (1916 , p. 2). ^ The donation receipt indicated: "quam fratres dominicani aedificant in civitate Verone". In Castagnetti & Varanini (1991 , p. 581). ^ It is believed that Guglielmo da Castelbarco contributed to the construction of other churches in Verona , such as San Fermo and Santa Eufemia . In Cappelletti (1970 , p. 10). ^ Over the years, there were several attempts to complete the façade. On March 2, 1428, the Council of Twelve decided to complete it ( "in pulcriori, decentiori ac meliori modo et opere, et presertim de lapide vivo et figuris" ), and on March 6 of the following year they entrusted the work to the engineer Giovanni Matolino. Difficulties in raising the necessary funds did not allow the project to be completed. In Marini & Campanella (2011 , pp. 25–28). ^ From the top of the last pillar left of the viewer, the following inscriptions appear: "E TECTO . CADENS . CRVRA . FREGIT . SEX || ANNOS . IACET . DATO . VOTO . MOX . AMBVLAT" "QUIBVS . PERIMOR . VLCERIBUS . ORANS || AD SEPVLCRVM . ATATIM . LIBEROR" "VIVENS . SECTVM . GLVTINO . PEDEM || IACENS . NAVFRAGIA . VETO" "PLVTO . IN . MARIAM . FORMATVS || VIAICO . VISO . STATIM . ABIT" "EX . COMO . MEDIOLANVM . REDIENS || ITINERE . OCCIDOR" "SYRIO . ARDENTE . DVM . PREDICO || AER . IN . NVBES . ME ORANTE . COIT" ^ Much of the history of the bells of Santa Anastasia has been reconstructed thanks to a manuscript diary kept in the Verona Civic Library and written by a certain Luigi Gardoni, a commoner who called himself "calzettar, suonador de campane e maestro de campanò" . In Carregari & Carrara (1976 , p. 10). ^ In Verona, Altichiero had also painted a cycle of frescoes in the Palazzo Scaligero, now lost. ^ The will stipulated that he should be buried "ante altare dicte capelle acquisite per ipsum testatorem a monasterio et fratribus dictorum fratrum Predicatorum" . Two hundred gold ducats were also provided for its construction. In Marini & Campanella (2011 , p. 151). ^ Vasari wrote: "This production has been highly extolled by the many persons who have seen it, but more particularly by Danese da Carrara, who saw it when he was at Verona busied with the works of the chapel of the Signori Fregosi, an edifice distinguished among all that is most beautiful in Italy" . Giorgio Vasari , Le vite de' più eccellenti pittori, scultori e architettori . ^ Vasari in The Lives said the following about this work: "But when Giovan Francesco became old, he began to give evidence of deterioration in his art" . ^ Simeoni argues that this is not the old church, unless one assumes that the friars who lived here between 1260 and 1290 had found time to partially rebuild the old church by constructing a building that preceded the great structure. ^ Zanino Miniscalchi, in a will dated April 27, 1424, ordered to be buried "in uno monumento sito in claustro ecclesie Sancte Anastazie" . In Cipolla (1916 , p. 85). ^ Year 1420. Preserved in the archives of St. Anastasia, fol. 147. ^ It reads: «DEIPARAE VIRGINI SACELLY || PRIORV ELEEMOSINIS || ERECTV SANCT. ROSARII || CONFRATERNITAS DICAVIT || ANN. DNI CIƆ IƆ XCVI». In Cipolla (1916 , p. 82). ^ The inscription reads: «DEO MAGNO PROPITIO || SACRARIVM HOC A SOLO AEDIFICATVM || ARAM DIVO VINCENTIO ORATORI SVO || SEPVLCHRA IVSTORVUM OSSIBVS CINE || RIBVSQVE NOBILIS OPTIMI AC APPRIME || FORTVNATI CIVIS PROVALI IVSTI SENI || ORIS LIBERI NEPOTESQVE BONORVM GRATI || SUCCESSORES AERE PROPRIO CONSECRA || RVNT ANNO AD HVMANATIONE CHRISTI || M. CCCC LIII». In Cipolla (1916 , p. 64) ^ In which he ordered to be buried "in monumento illorum de Iustis in cappela nova sancti Vencentii illorum de Iustis, sive in sacristia nova ecclesie sancte Anastasie Verone" . In Cipolla (1916 , p. 66). References